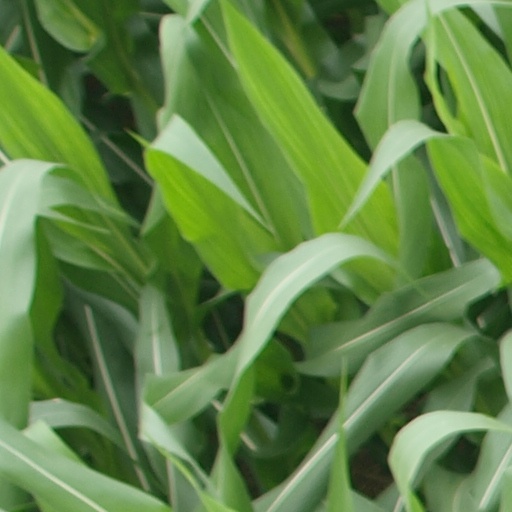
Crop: maize; corn